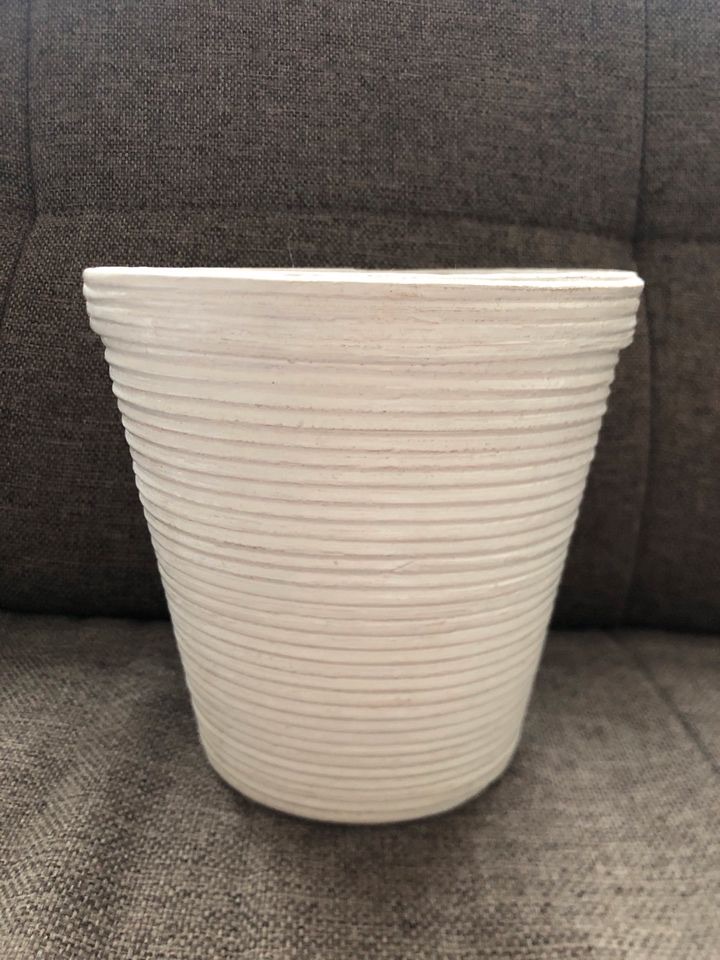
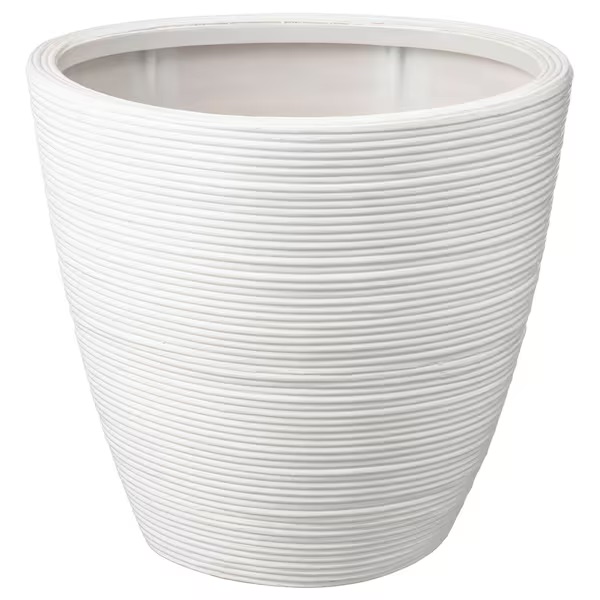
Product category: misc
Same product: yes